Answer in natural language. Considering the relative positions, where is countertop c x (marked B) with respect to brown top white leg dining table (marked C)? Choose between the following options: left or right
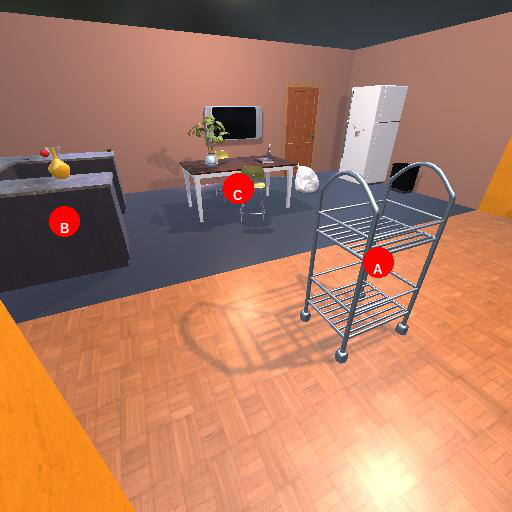
<answer>left</answer>